Ross Bay Villa

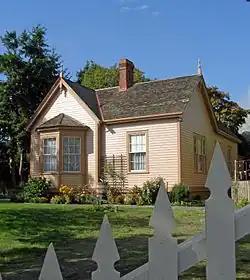
Ross Bay Villa, south façade

The Ross Bay Villa is a historic house museum, at 1490 Fairfield Road in Victoria, British Columbia, owned and operated by the Ross Bay Villa Society. The single-family home, built in 1865, is a Heritage Designated building in the City of Victoria. The Villa is one of only about 10 residences in Victoria known to survive from before 1870.